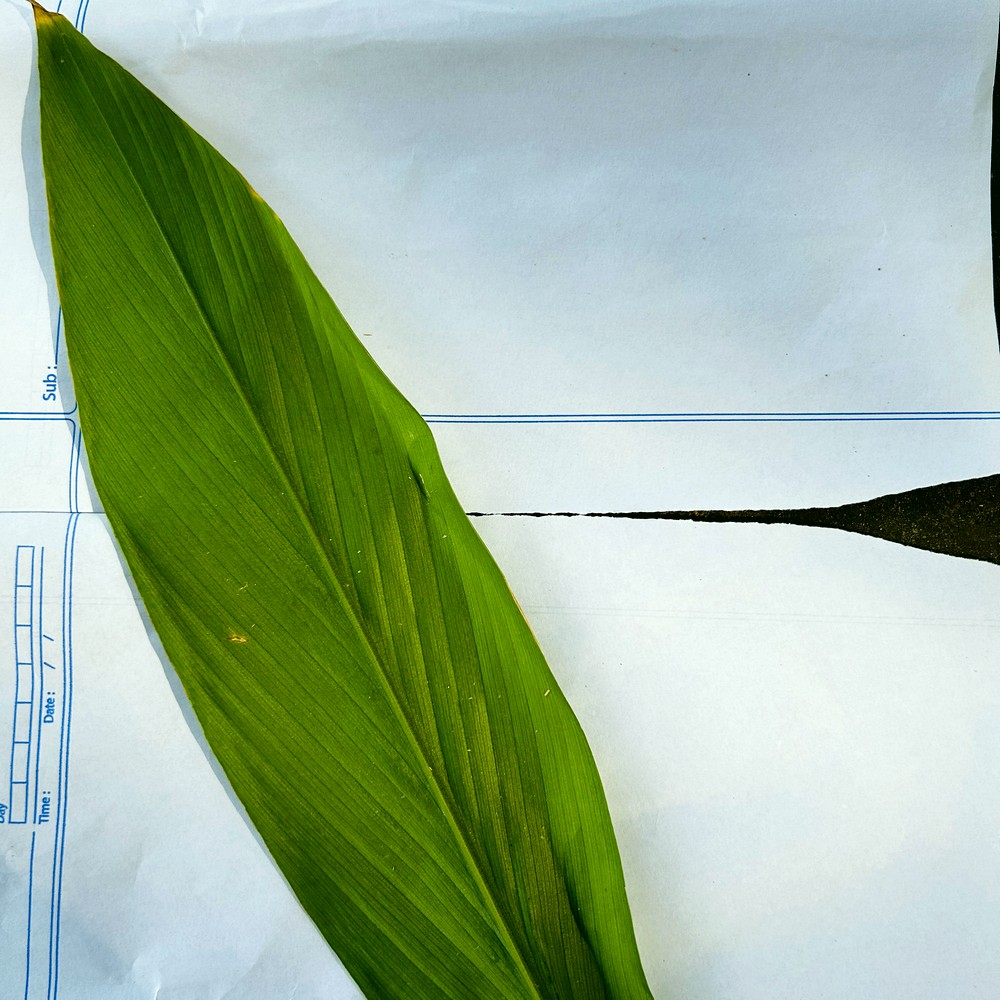
Label: Healthy Leaf